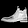
Label: Ankle boot